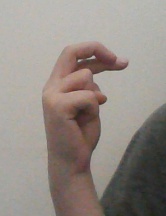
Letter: zay